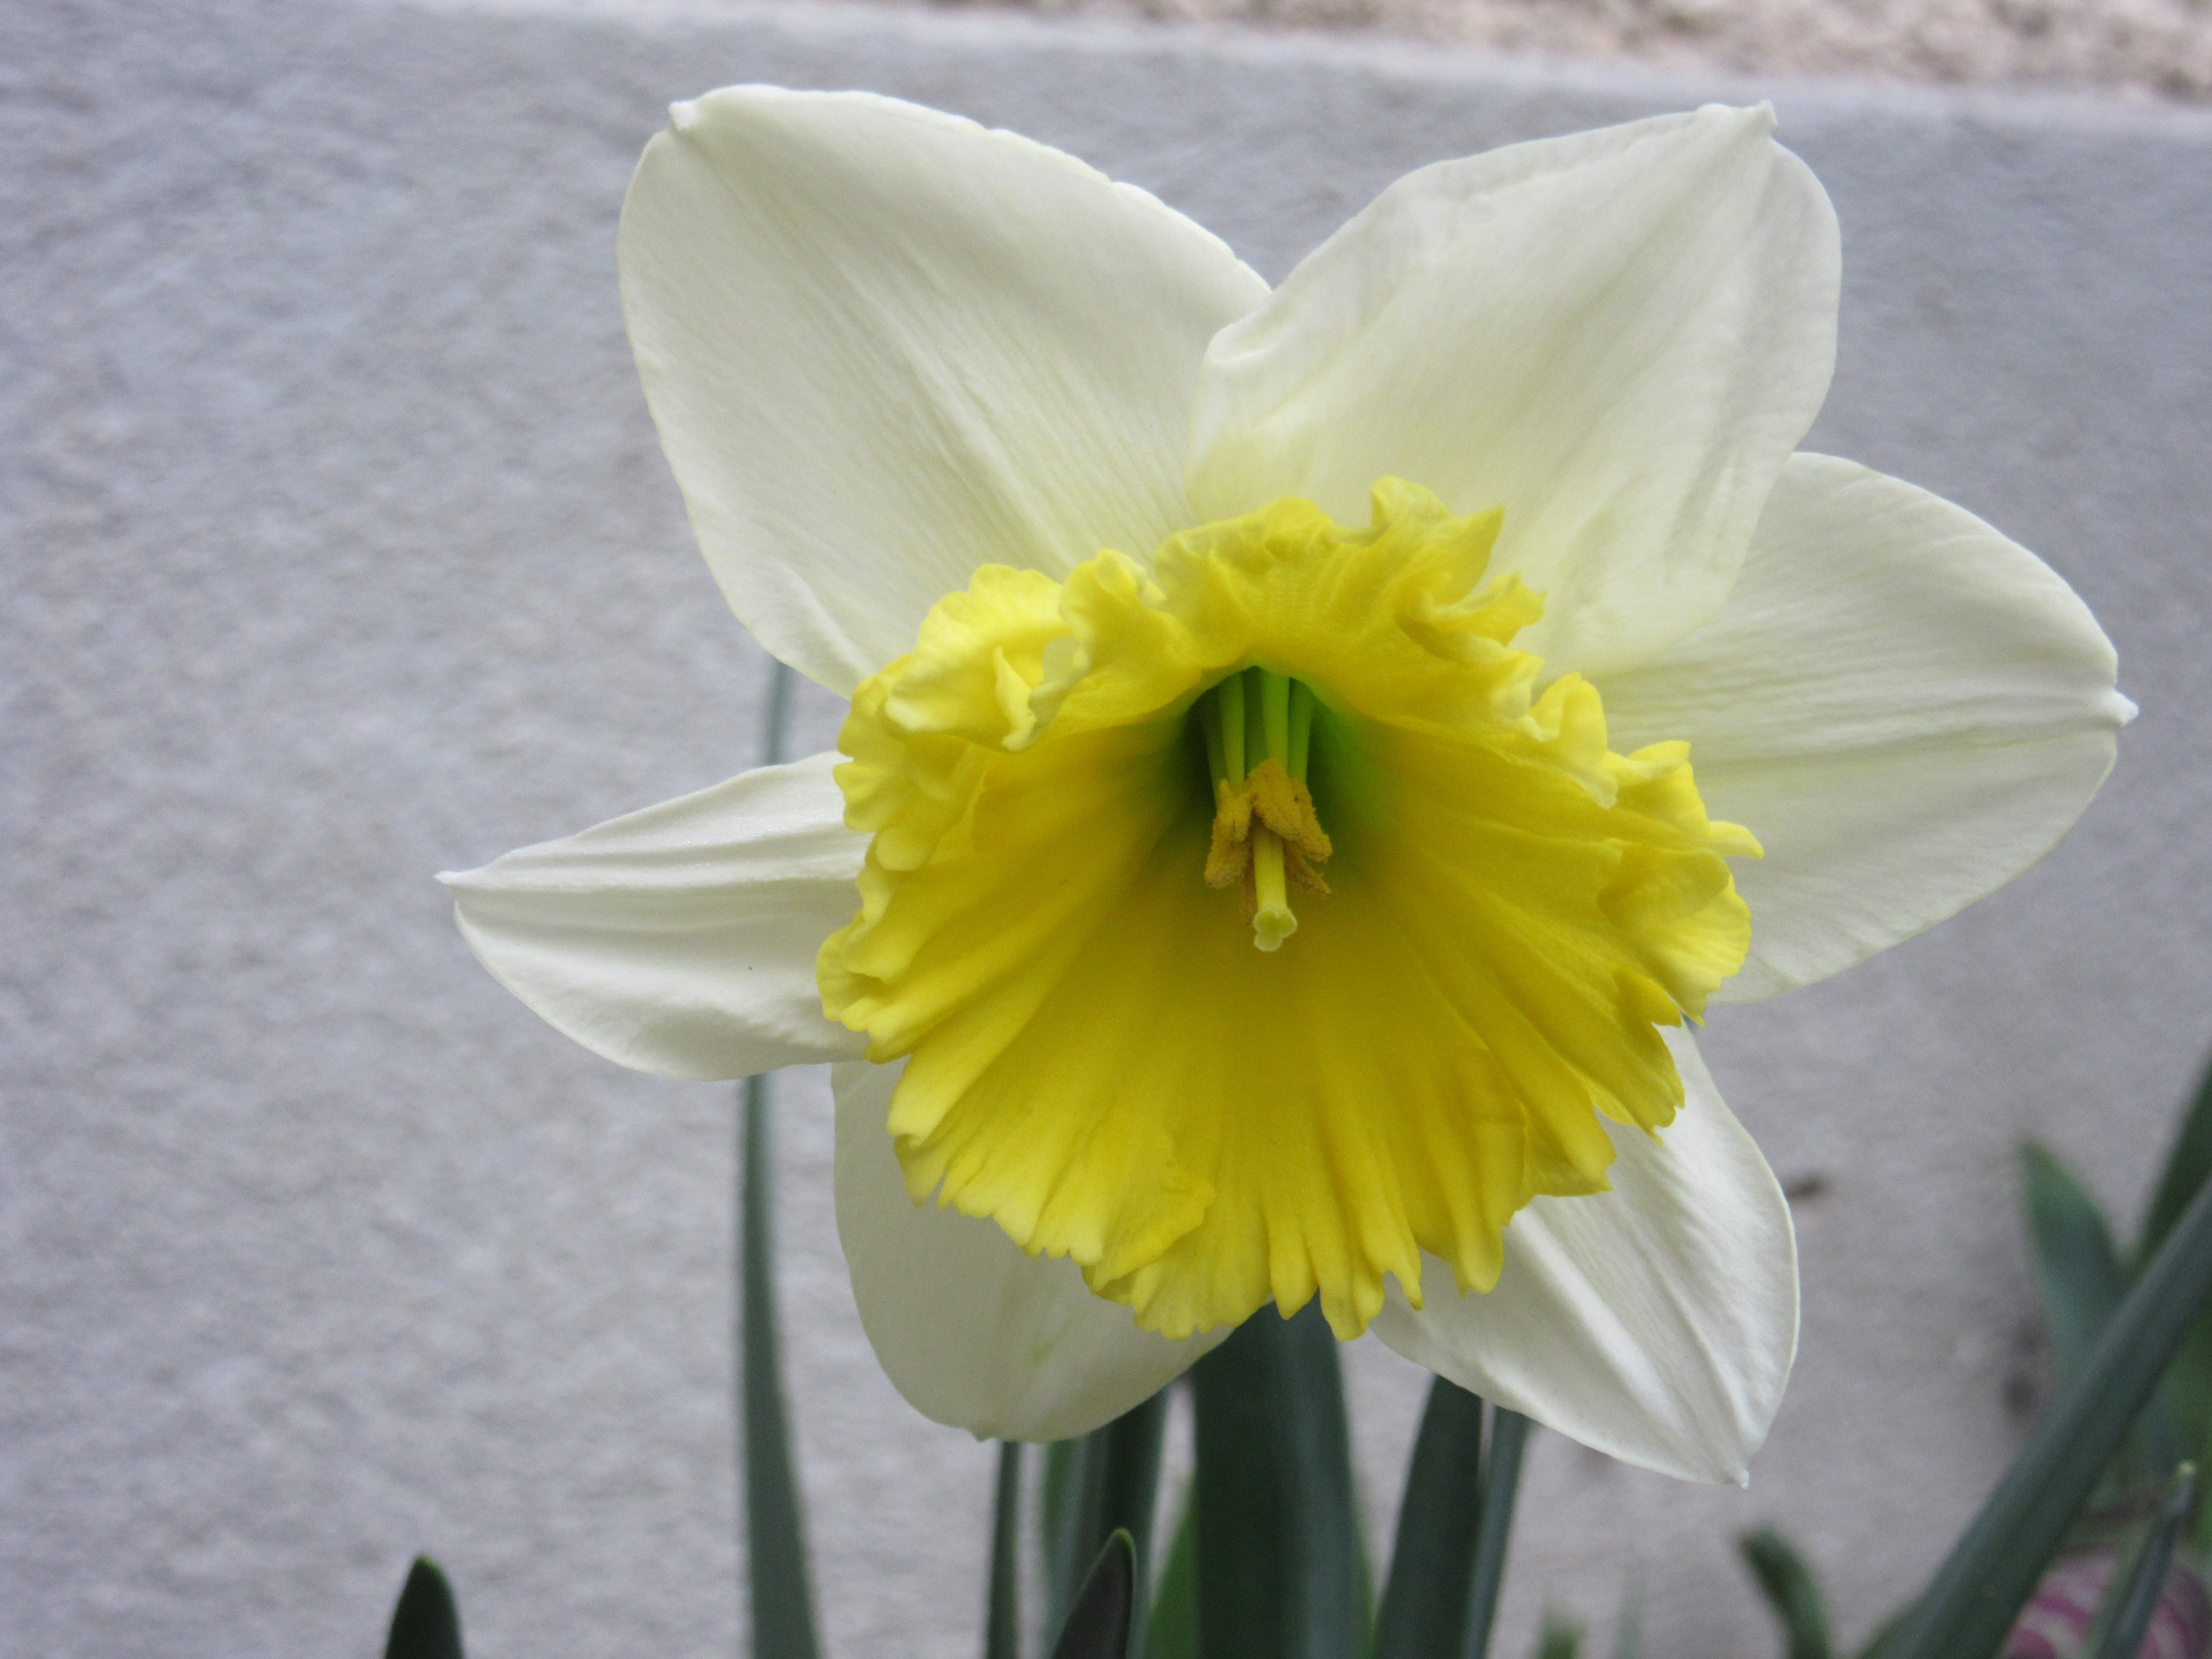
nature, blossom, plant, wheel, flower, petal, bloom, spring, yellow, narcissus, macro photography, flowering plant, plant stem, land plant